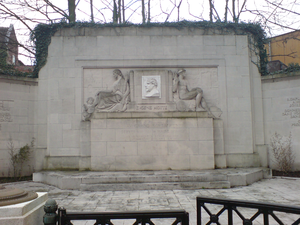
Mémorial à la mémoire du maire de Roubaix (1902—1912) Eugène Motte à Roubaix